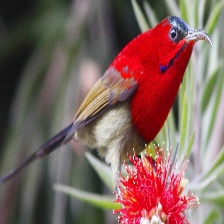
Species: CRIMSON SUNBIRD
Scientific name: AETHOPYGA SIPARAJA